Column of the Goddess

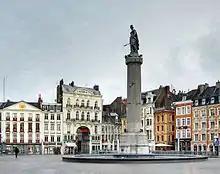
Column of the Goddess on Grand Place

The church was never to be re-built and the "Grand' Place" of Lille is still one of the few local central places without either a church or a belfry (unlike similar cities such as Bruges and Brussels).